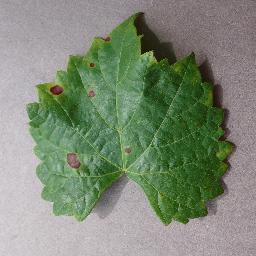
Label: Grape___Black_rot